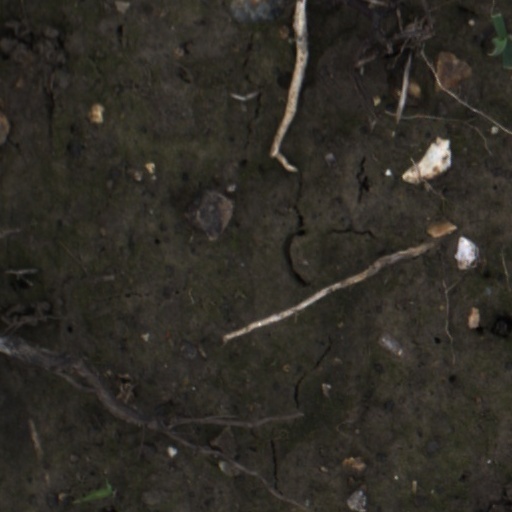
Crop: wheat